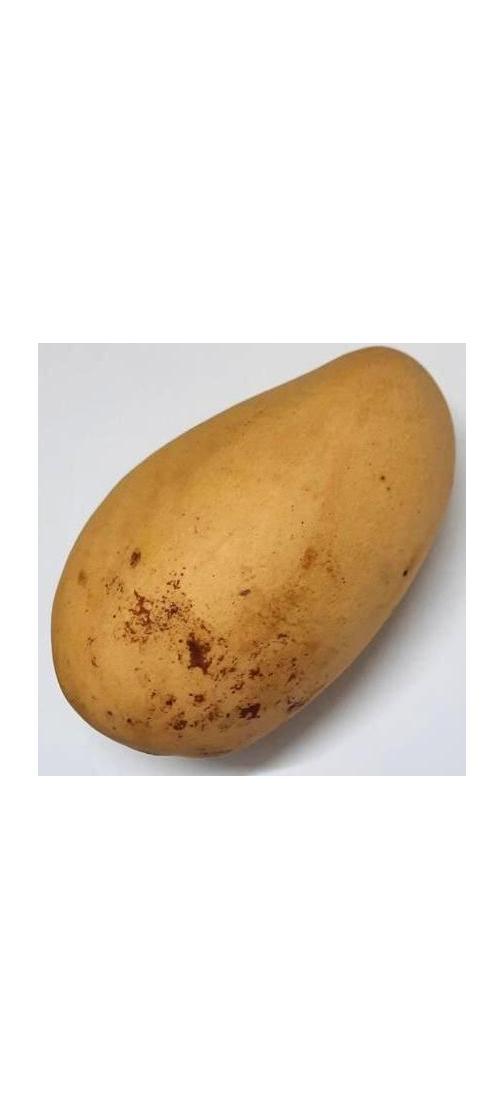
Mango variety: Katimon